Damon House (Arlington, Massachusetts)

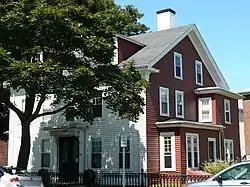
A 2008 photograph

The Damon House is a historic house in Arlington, Massachusetts. Although traditionally associated with the Rev. David Damon of the First Parish Church, this -story wood-frame house was probably built c. 1855, after Damon's death, by one of his descendants. It is five bays wide, with a side gable roof, and is predominantly Greek Revival in its styling. In 1875 it underwent some alteration, adding the Italianate front portico and small side additions. The house remained in Damon family hands into the 1940s.